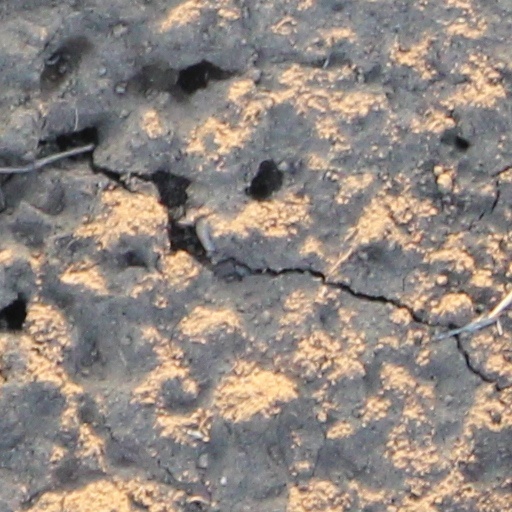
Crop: wheat